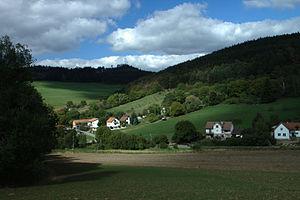
Soběhrdy est une commune du district de Benešov, dans la région de Bohême-Centrale, en République tchèque. Sa population s'élevait à 410 habitants en 2020.